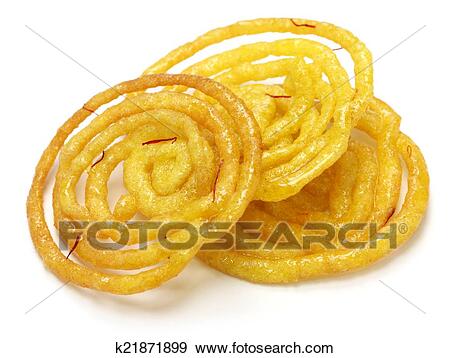
Dish: jalebi